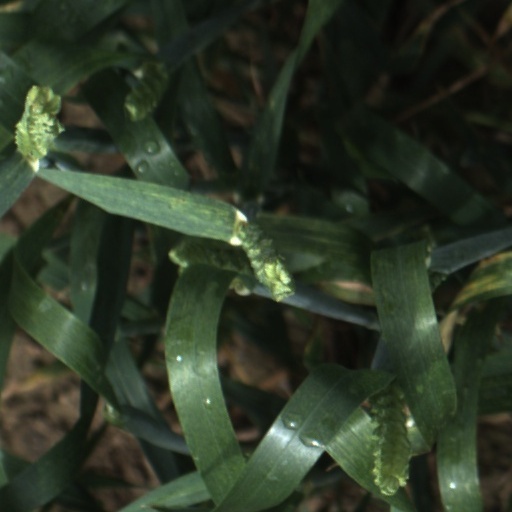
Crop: wheat